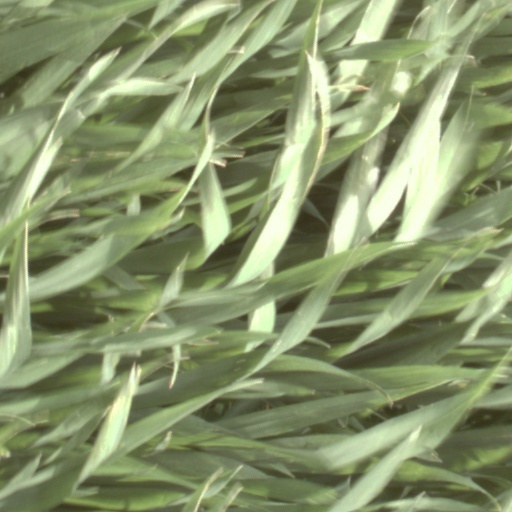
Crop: wheat